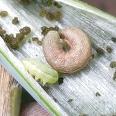
Crop: Onion
Condition: caterpillar-p